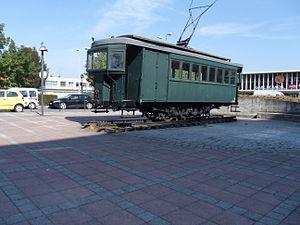
vieux tramway exposé devant la gare de Laon